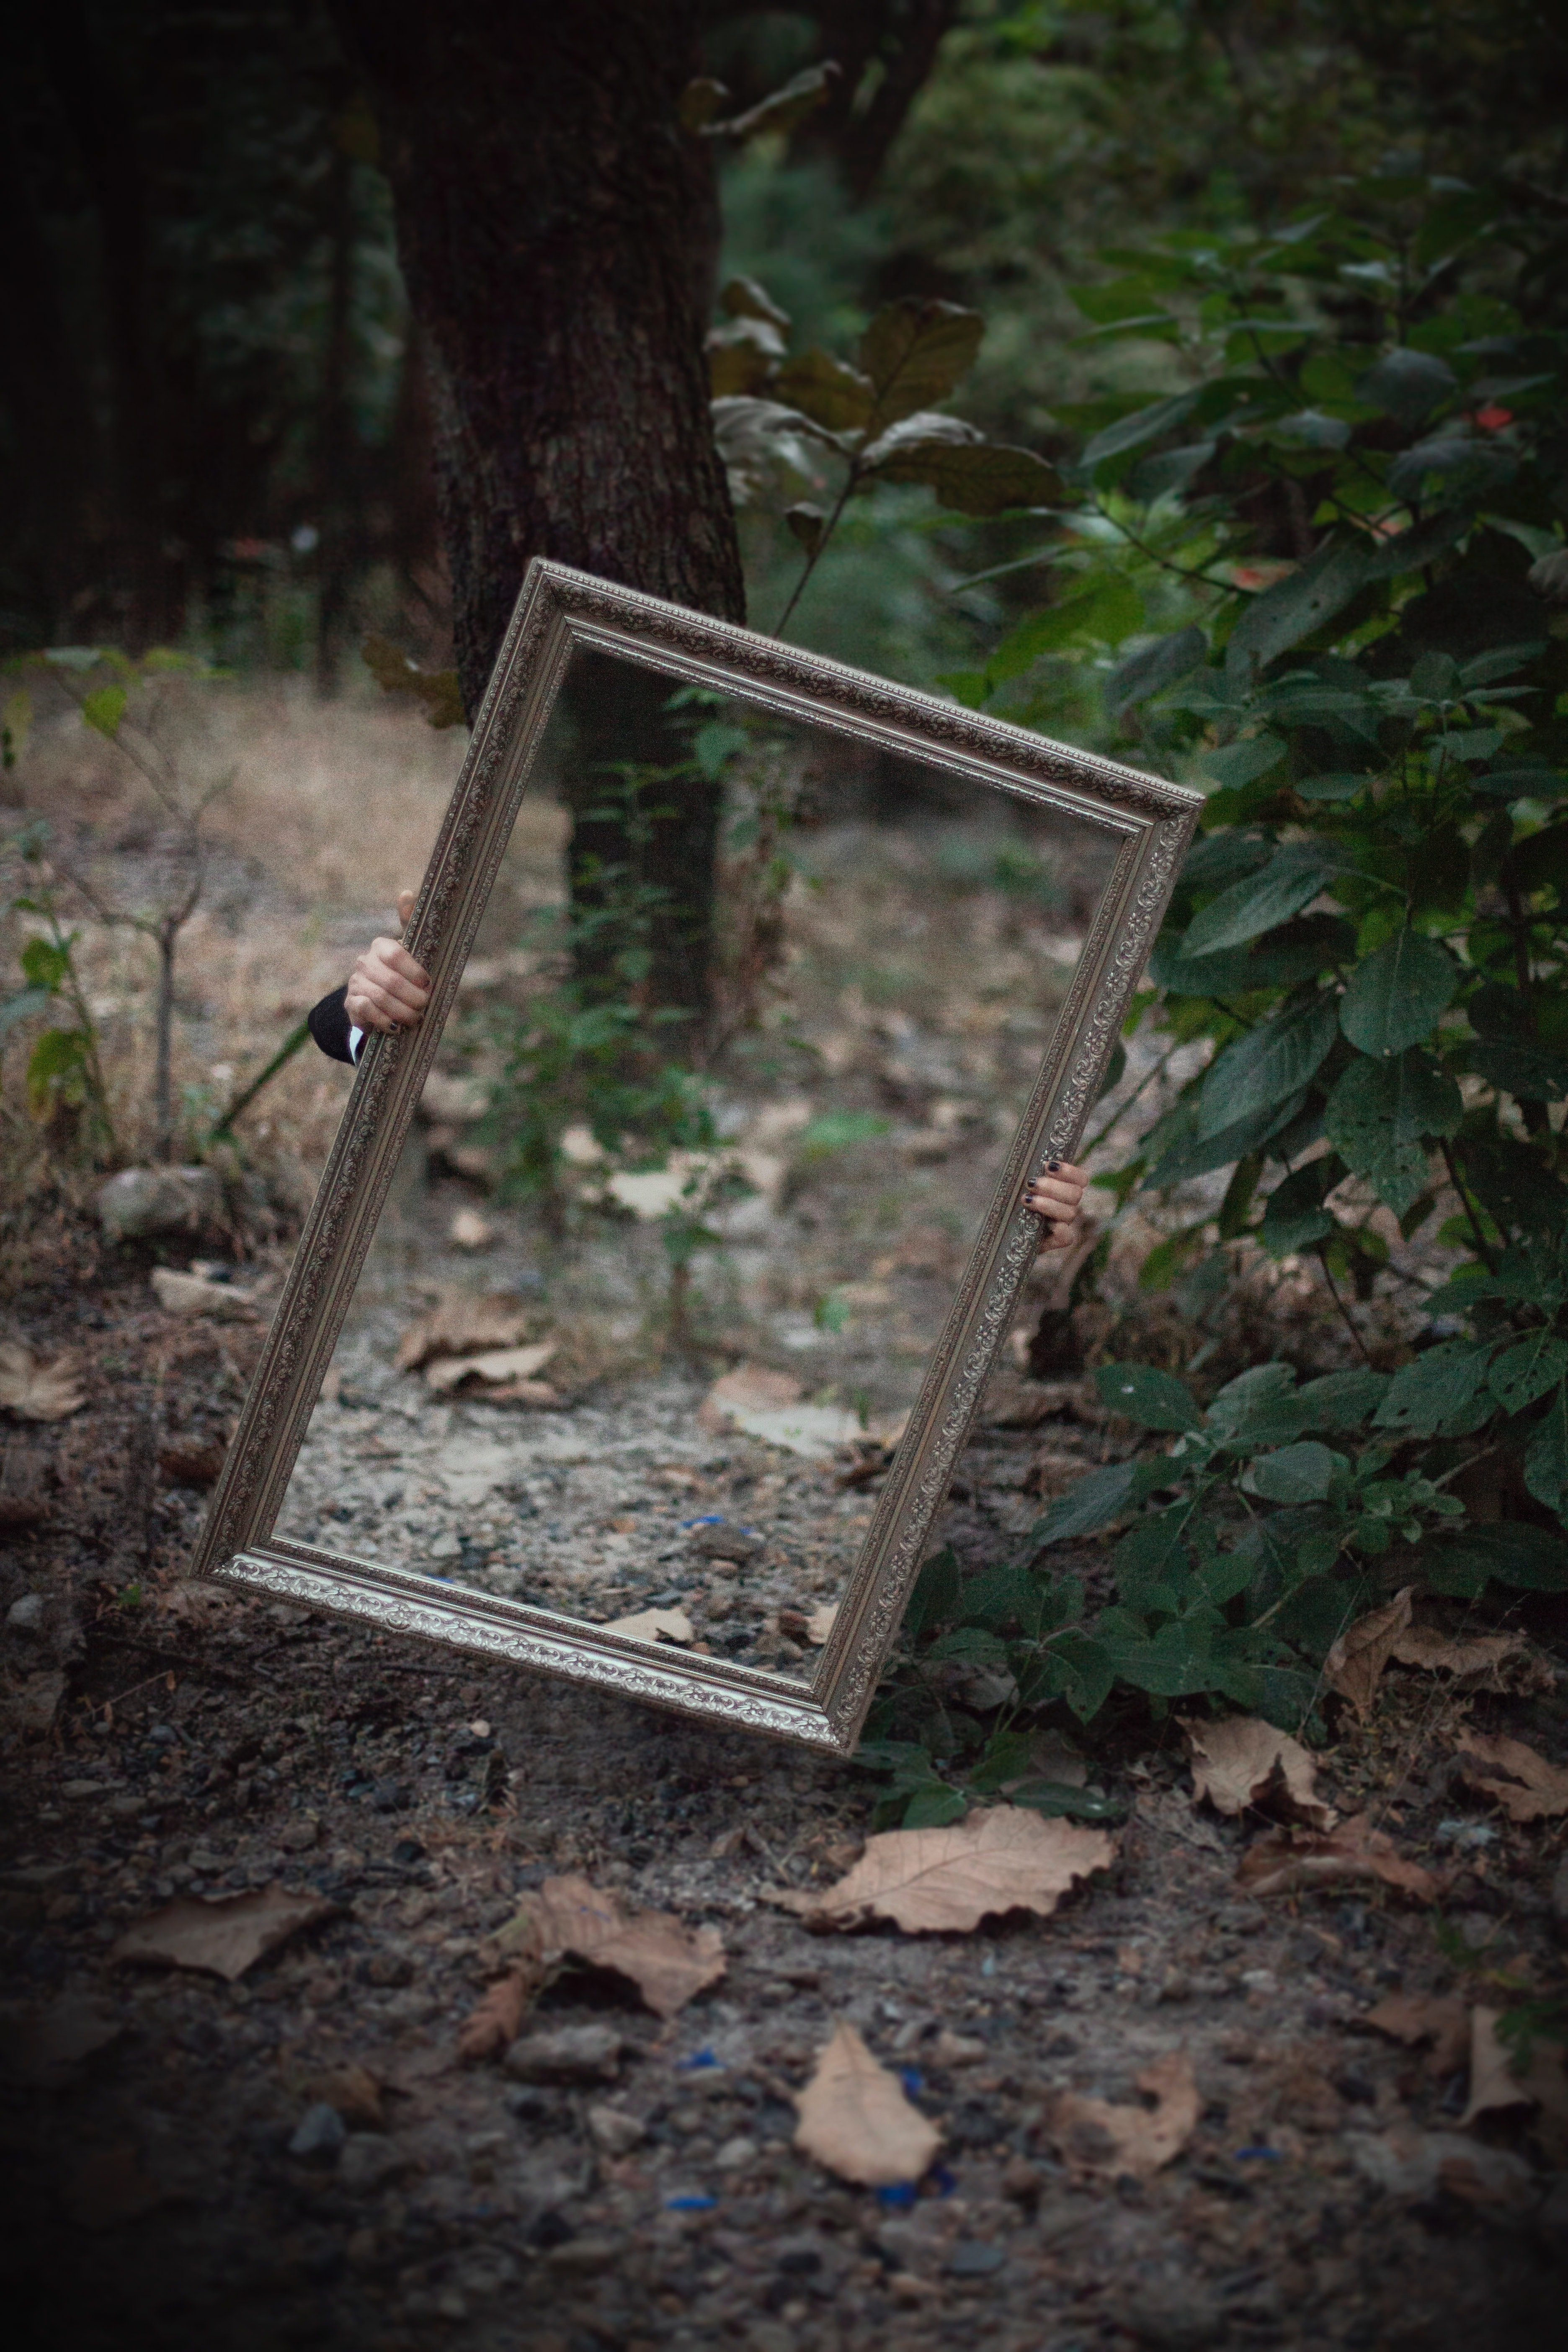
natural environment, leaf, tree, forest, photography, jungle, wood, woodland, plant, soil